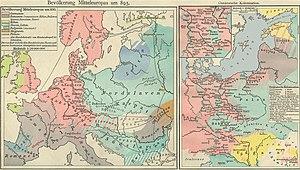
Les Aussiedler et Spätaussiedler sont des personnes de souche allemande issues de l'émigration allemande vers des pays d'Europe de l'Est, en particulier en Russie, et rapatriées à partir de 1950 en République fédérale d'Allemagne, puis dans l'Allemagne réunifiée. La notion de Aussiedler a été remplacée par le terme Spätaussiedler en 1992, après la réunification de l'Allemagne. Plus de 4,5 millions de ressortissants allemands ou de personnes d'origine allemande ont bénéficié de ce statut depuis 1950. Leur nombre est aujourd'hui d'au moins 3,3 millions, comptabilisés dans la population « ayant des antécédents migratoires ». Les Allemands de Russie constituent la grande majorité de ce groupe. Cette population est venue en Russie appelée par Catherine II pour développer les terres de la Volga et de l'Ukraine. Cette minorité ethnique, à laquelle les tsars avaient accordé la liberté de culte et d'autres privilèges, en particulier financiers, s'intégra peu et se mélangea encore moins à la population russe.
Les Slaves sont un groupe ethno-linguistique indo-européen qui parle les différentes langues slaves du groupe linguistique balto-slave plus large. Ils sont originaires d’Eurasie et s’étendent de l’Europe centrale, orientale et méridionale, au nord et à l'est jusqu'au nord-est de l'Europe, en Asie du Nord et en Asie centrale, ainsi qu’historiquement en Europe occidentale et en Asie occidentale. À partir du début du viᵉ siècle, ils s’étendent pour habiter la plupart des pays d’Europe centrale, orientale et du sud-est. En raison de l'immigration, il existe aujourd'hui une importante diaspora slave en Amérique du Nord, notamment aux États-Unis et au Canada.
Le Drang nach Osten ou Ostkolonisation était à l'origine un mouvement de colonisation germanique vers l'est, depuis la première moitié du XIIᵉ siècle et jusqu'au XIXᵉ siècle. Ce nom désigne aussi, dans les livres d'histoire, la politique expansionniste de la Prusse et de l'Autriche en Pologne ou dans les Balkans, à la fin du XVIIIᵉ siècle et au XIXᵉ siècle. Enfin le nazisme y fit référence dans ses théories pour justifier son expansionnisme, mais c'est précisément ce qui y mit fin définitivement en 1945.